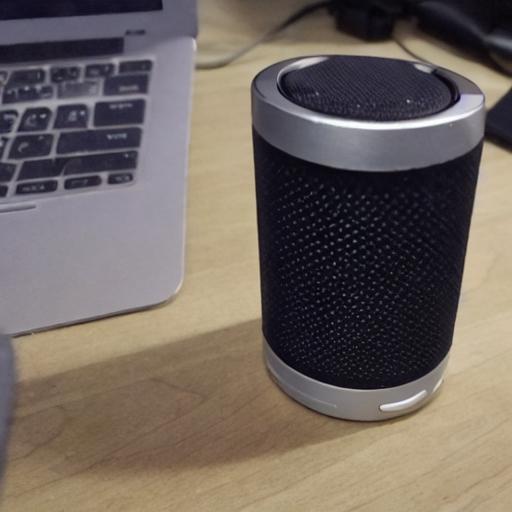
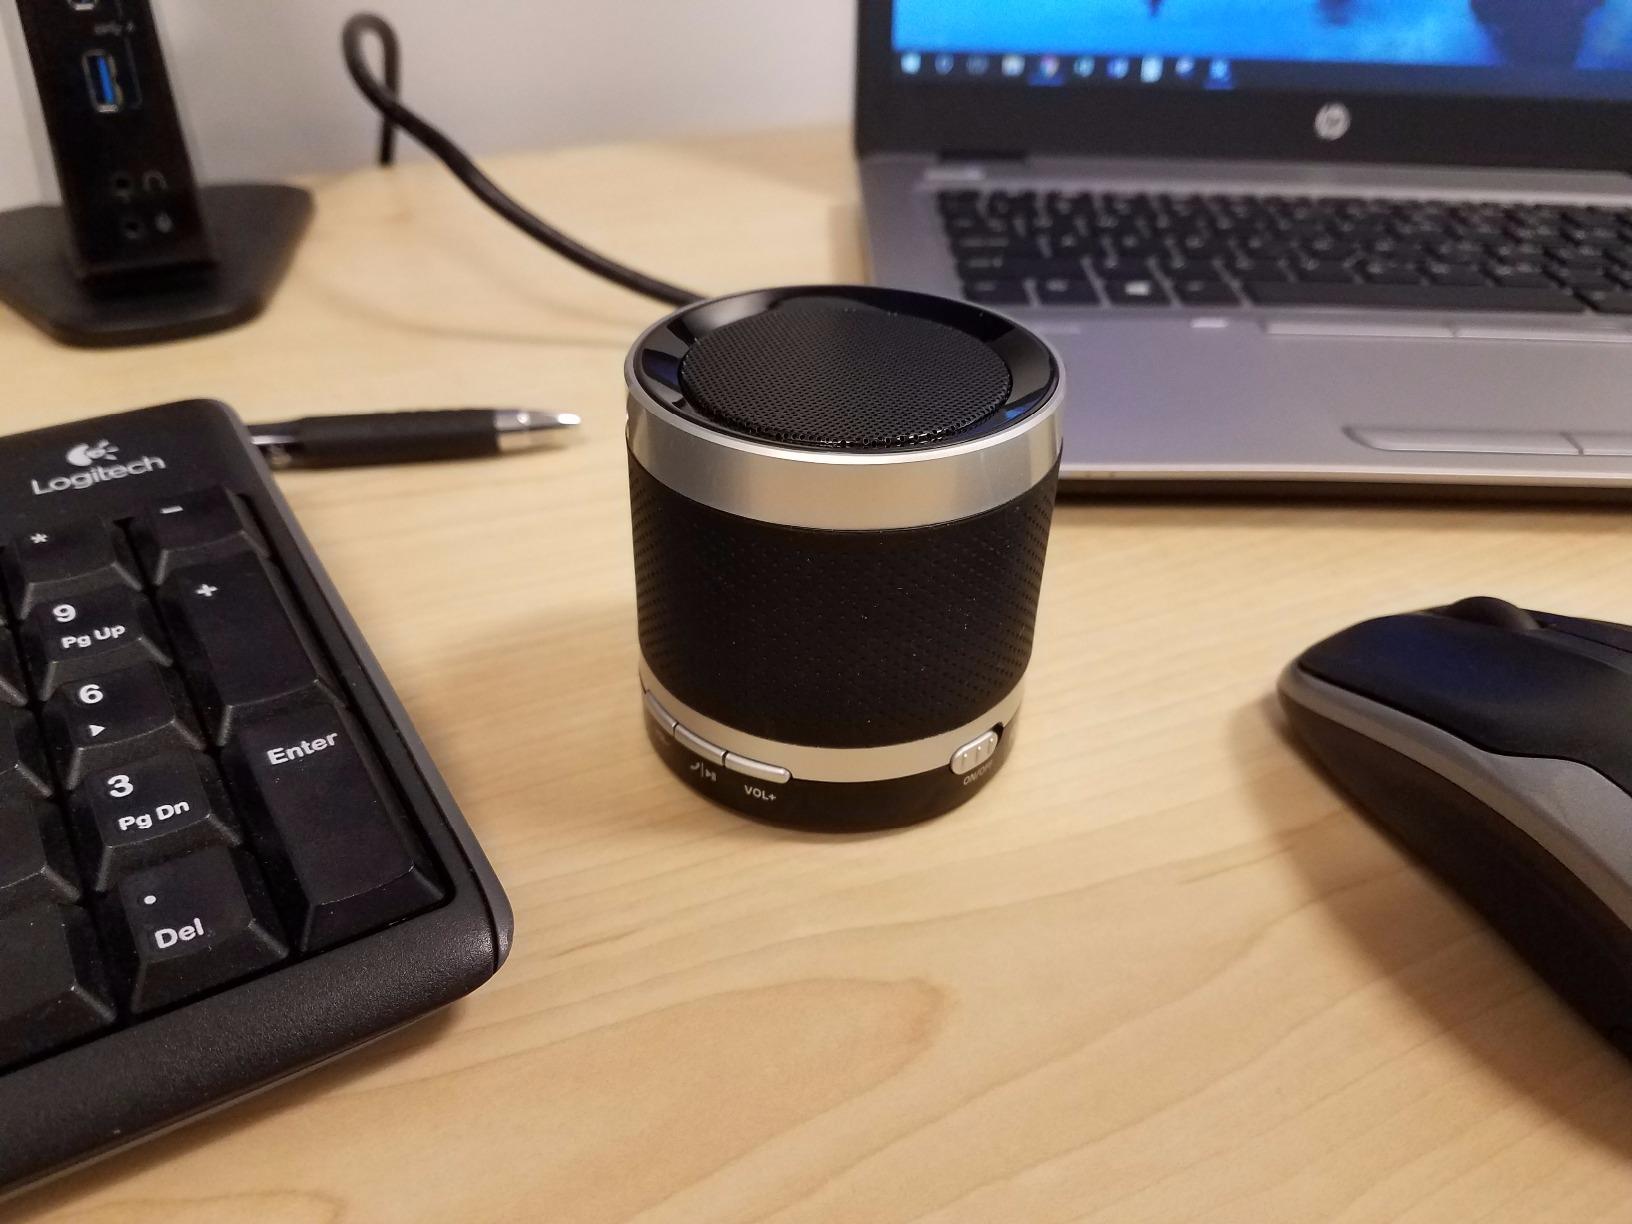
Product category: speaker
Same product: no